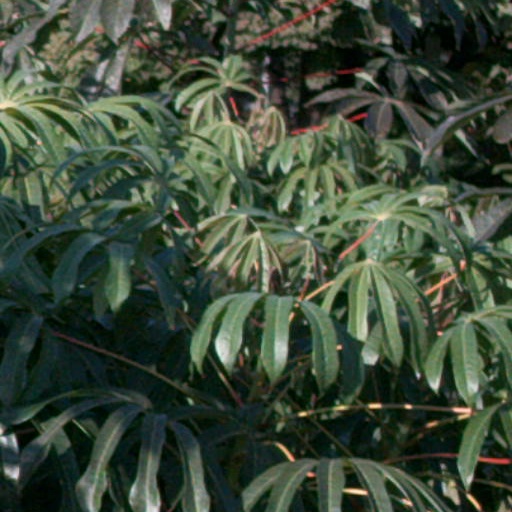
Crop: cassava